Fernando de la Rúa

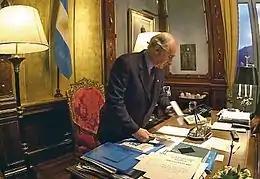
De la Rúa collects his personal belongings after his resignation, 21 December 2001

George W. Bush took office as President of the United States in January 2001, and changed American policy towards countries in financial crises. His Treasury Secretary, Paul H. O'Neill, a critic of financial aid, said, "We're working to find a way to create a sustainable Argentina, not just one that continues to consume the money of the plumbers and carpenters in the United States who make $50,000 a year and wonder what in the world we're doing with their money". The September 11 attacks occurred a few months later, and the U.S. focused its foreign policy on the War on Terror against countries suspected of harboring terrorist organizations. As a result, the U.S. gave no further financial aid to Argentina. This policy was confirmed after an interview of Bush with the Brazilian president, Fernando Henrique Cardoso, who confirmed Brazil would not be affected by the Argentine crisis.